Timo Schisanowski

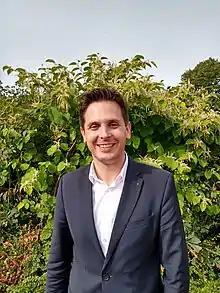
Timo Shisanowski

Schisanowski was born 1981 in the West German city of Hagen and studied law.